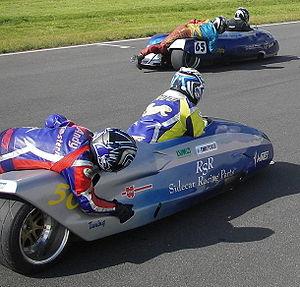
Le championnat du monde FIM de Sidecar est le championnat international de vitesse de side-car. Il a été renommé « Superside » lorsque les side-cars ont quitté le cadre des Grands Prix moto pour devenir une discipline de complément du championnat du monde de Superbike. En 2010 la Fédération internationale de motocyclisme a repris l'organisation des courses et le championnat a été baptisé « Championnat du monde FIM de Sidecar ».